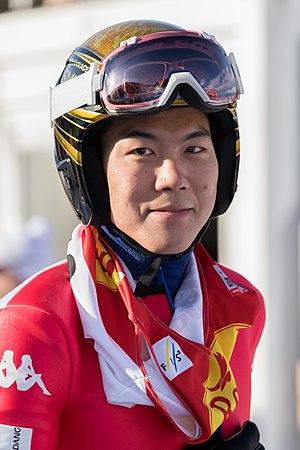
Park Je-un, né le 11 mars 1993, est un coureur sud-coréen du combiné nordique qui participe à des compétitions internationales. Il concourt aussi en saut à ski.